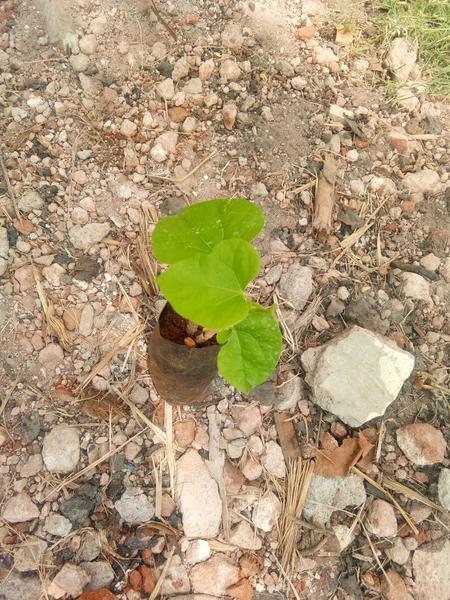
Plant: Amruta_Balli